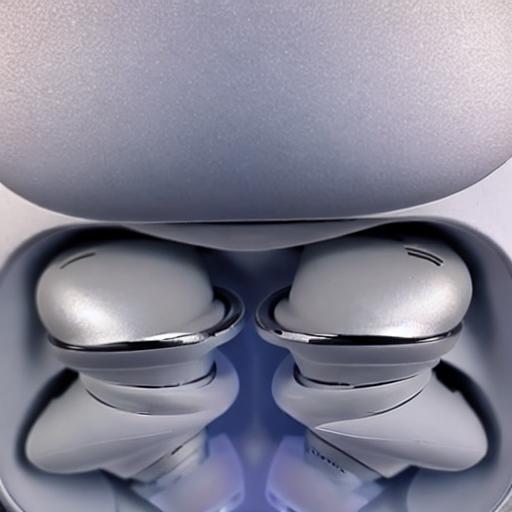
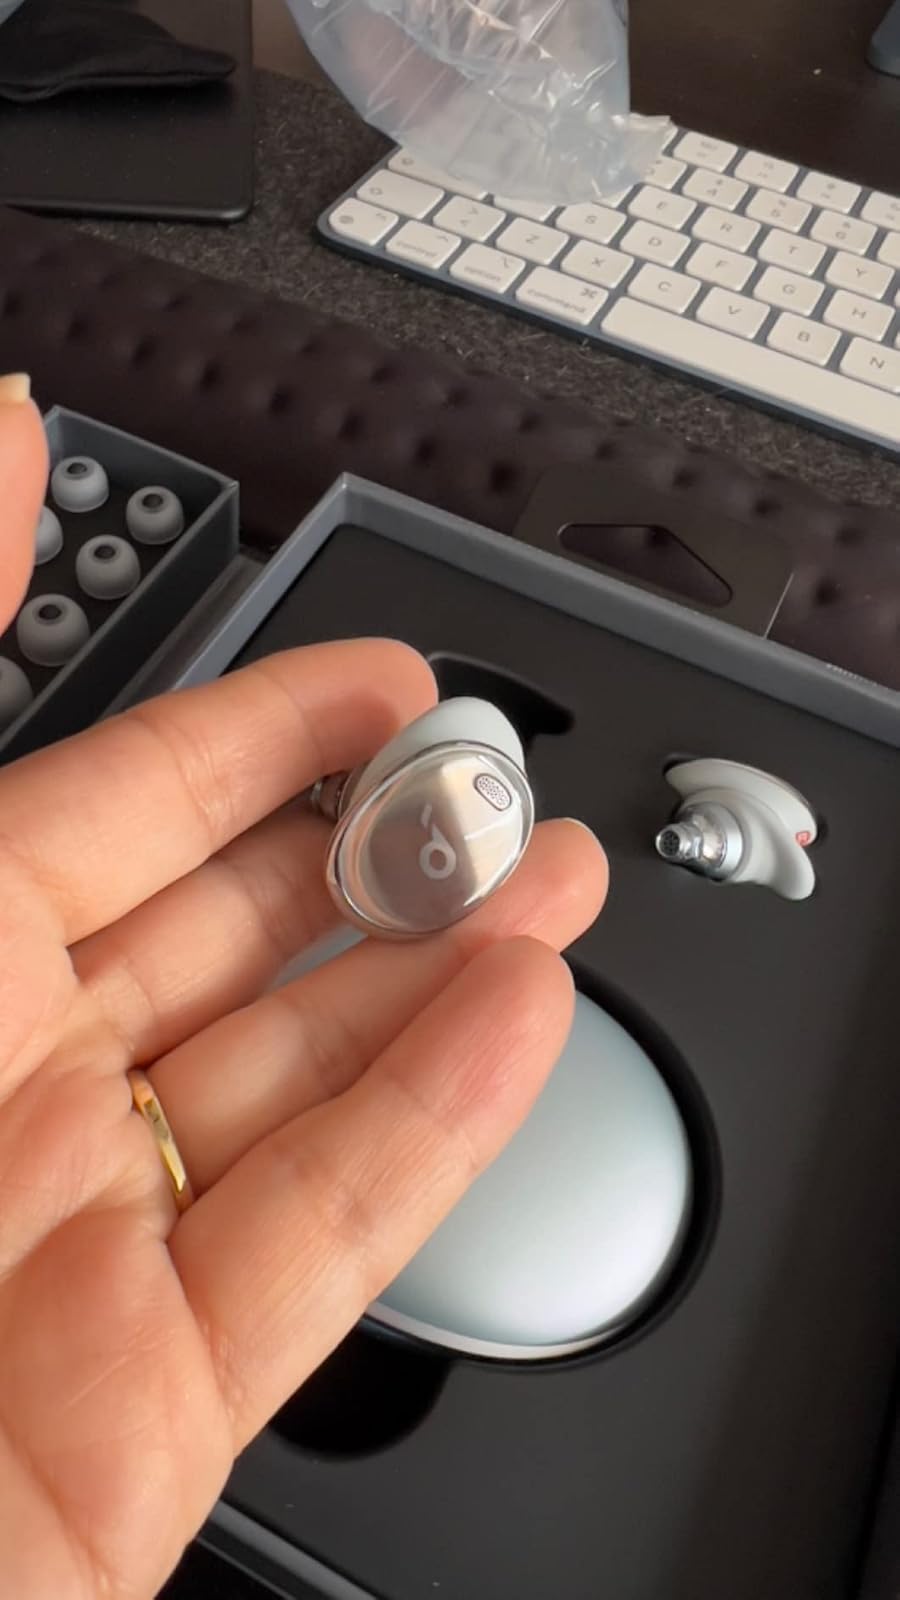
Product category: earbuds
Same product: no